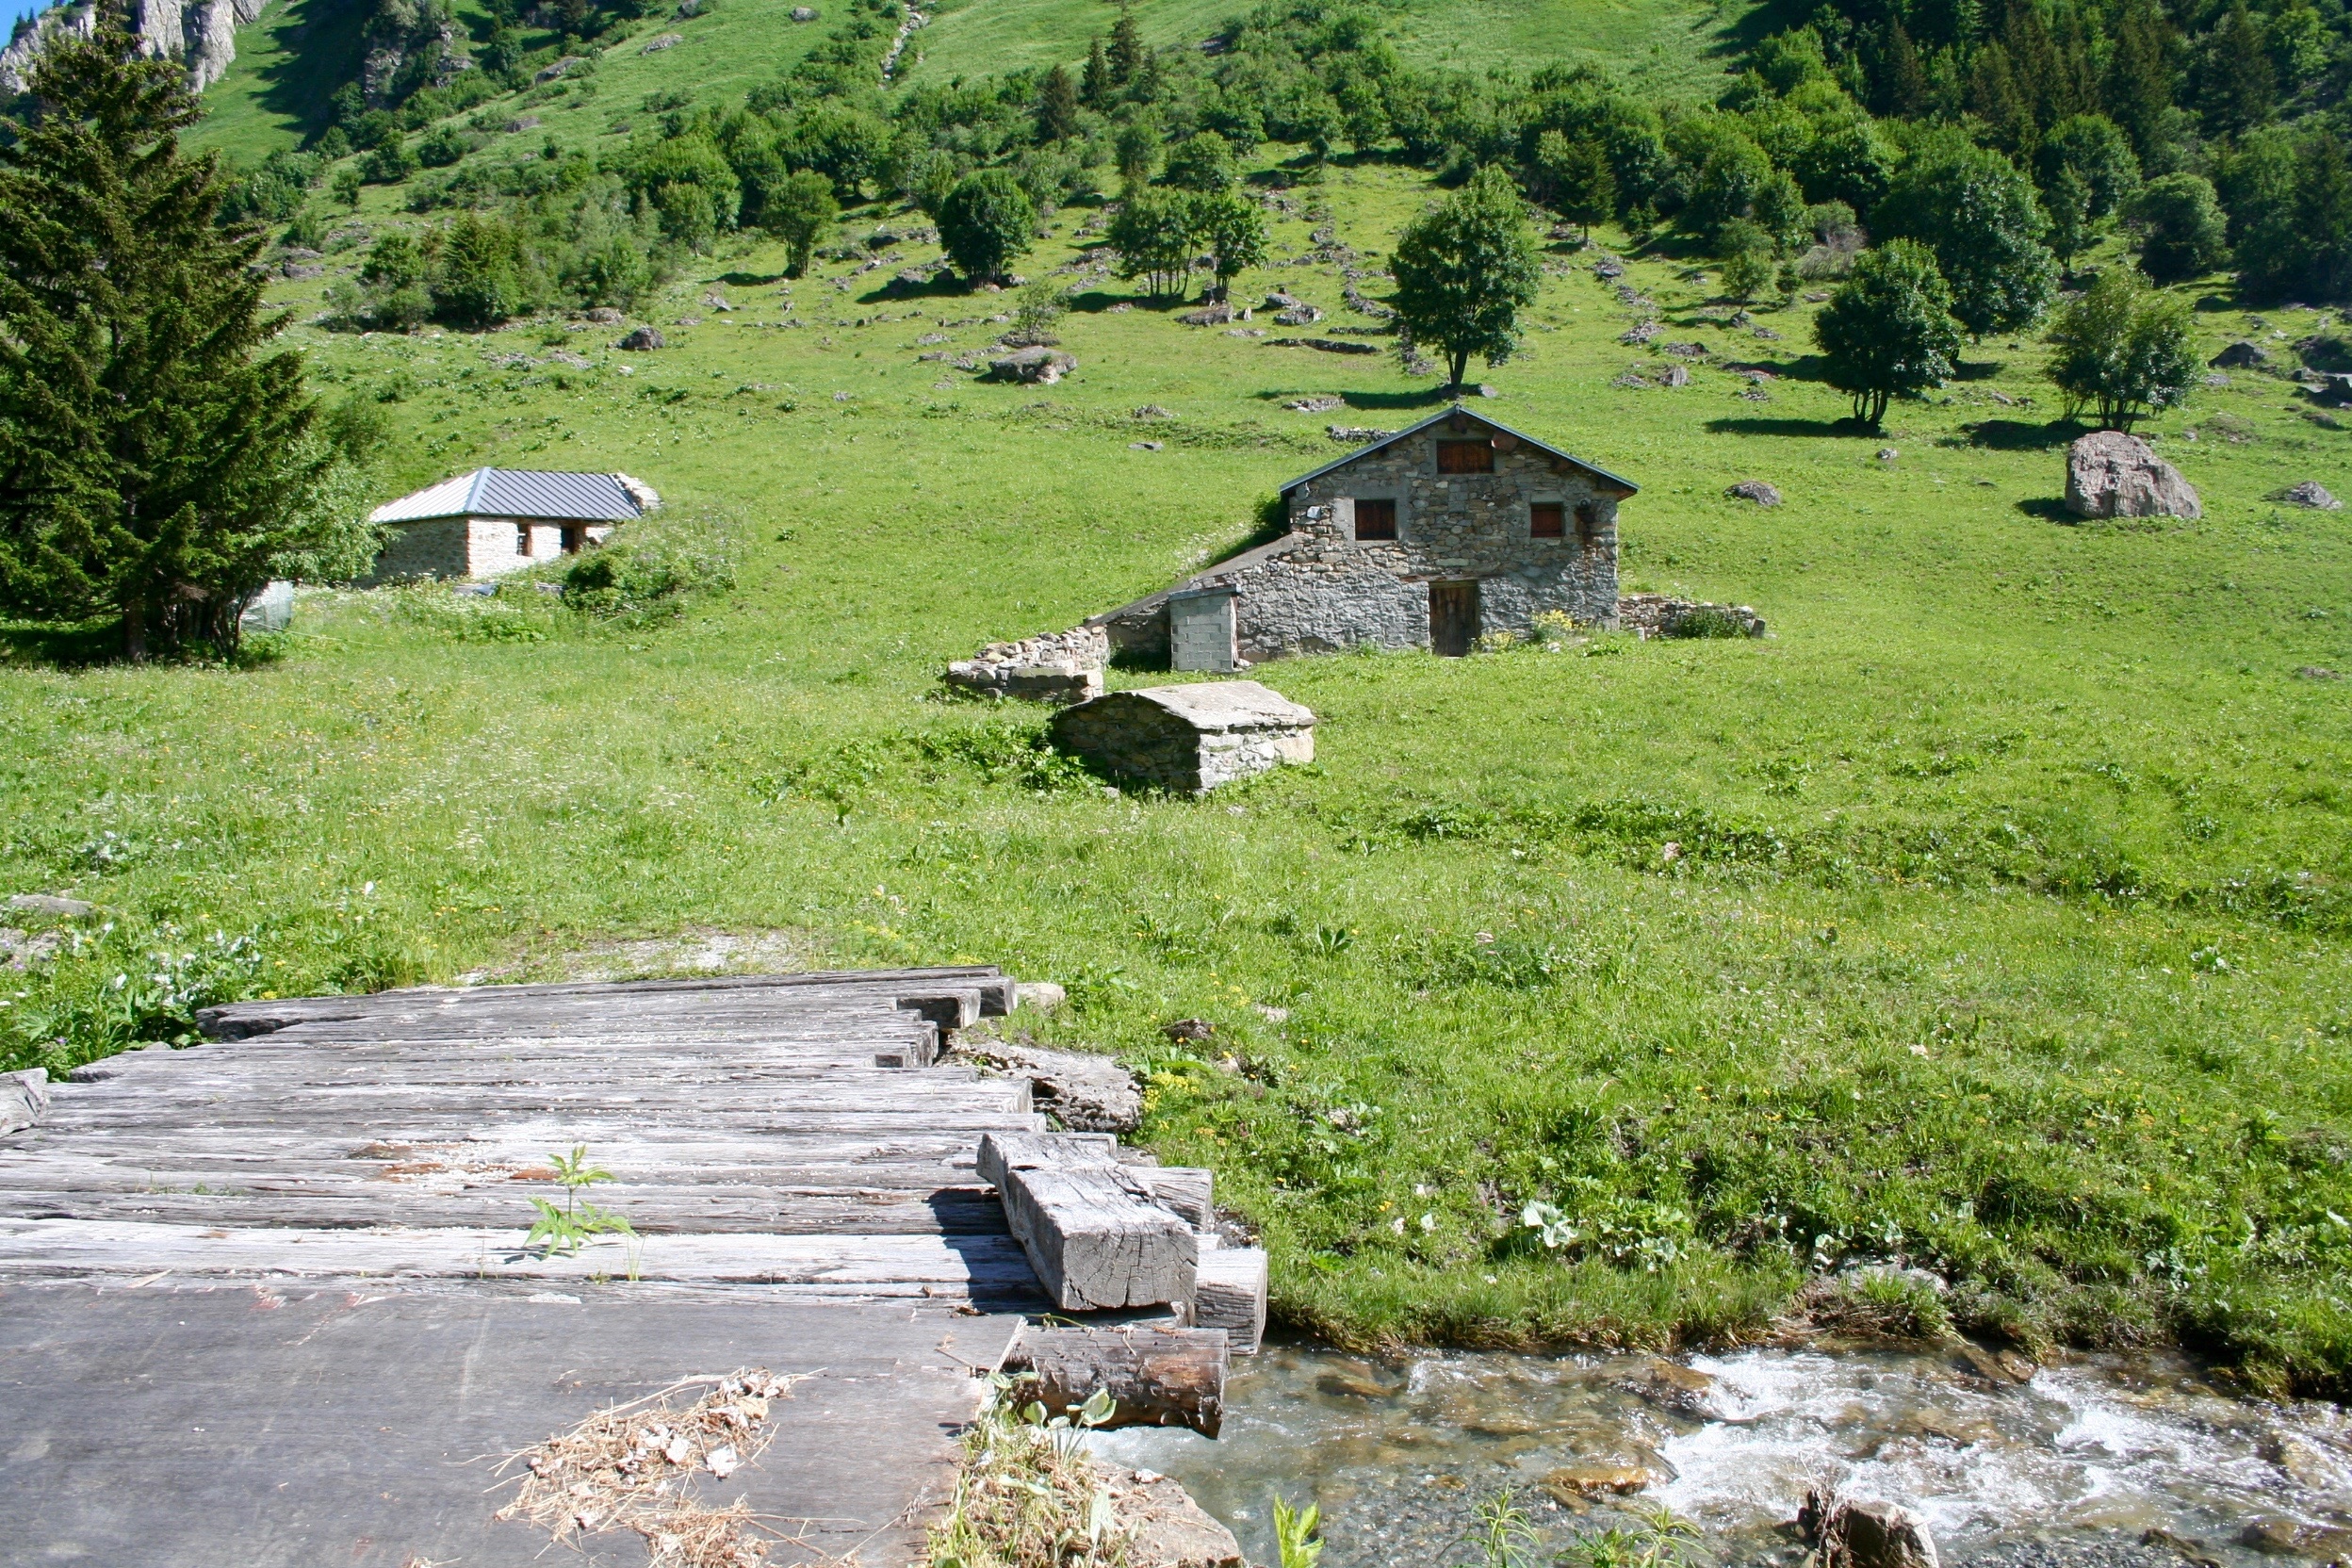
wilderness, walking, mountain, valley, mountain range, village, plateau, savoie, rural area, laval, montagnette, mountainous landforms